Cup

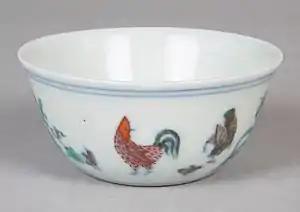
Imperial "Chicken Cup", used by the Chenghua Emperor (d. 1487) and his consort for both tea and wine; some 3 inches across, these are now the most expensive cups in the world.

Many languages − including English, French, Italian, Polish, Russian, German − use two separate words for mugs and cups. Wierzbicka suggests that this situation is due to a slightly different functionality: the traditional cups are designed for drinking while sitting down at the table, while the mug is supposed to be used anywhere. This, in her opinion, explains all the specific features: